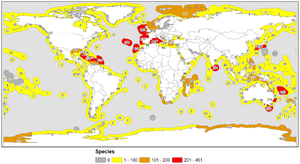
Les éponges ou spongiaires sont des animaux formant l'embranchement basal des métazoaires. Elles sont définies comme des métazoaires sessiles à l'âge adulte. Elles possèdent un système aquifère permettant la circulation de l'eau. Il est composé de chambres choanocytaires reliées entre elles et au milieu extérieur par des pores inhalants et un pore exhalant. Ces chambres sont tapissées de choanocytes, qui sont des cellules flagellées caractéristiques des éponges. Les éponges possèdent deux couches de cellules : le pinacoderme qui se situe à l'extérieur et le choanoderme qui se situe à l'intérieur. Entre ces deux couches, des cellules mobiles se déplacent dans la mésohyle, matrice extracellulaire composé de collagène. Leur système nerveux est très primitif et diffus.